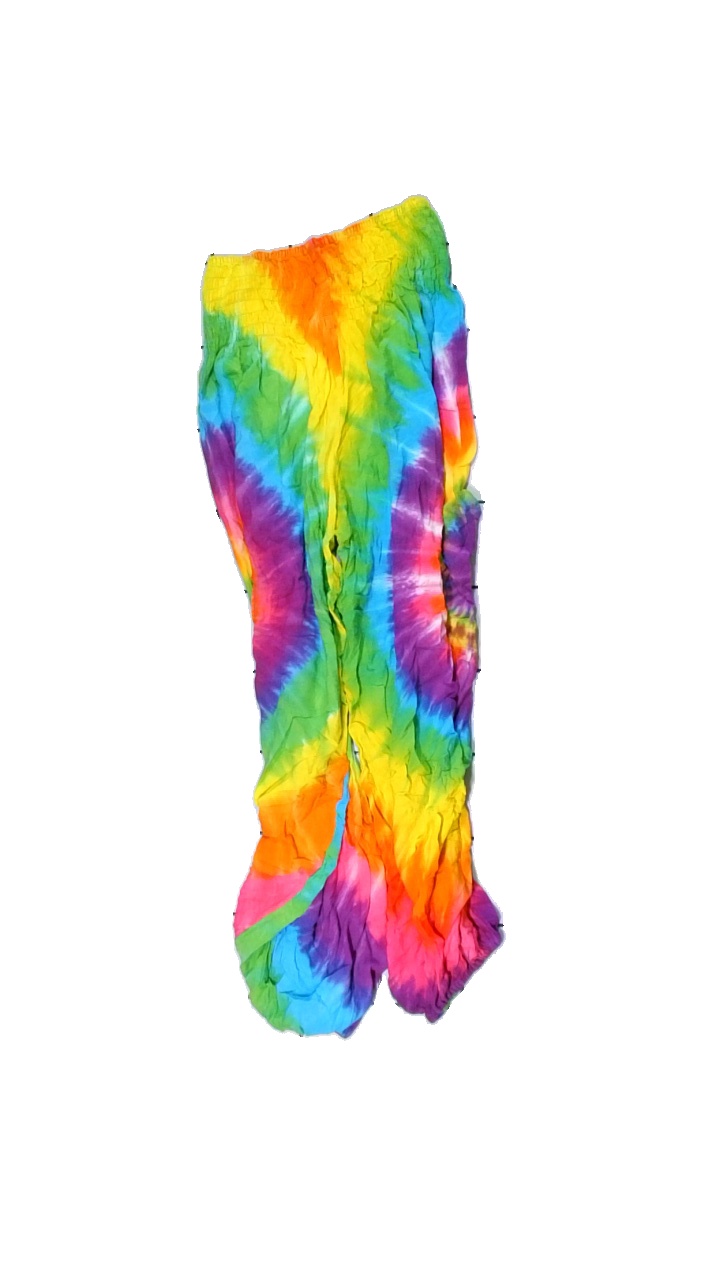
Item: Trousers (Ladies)
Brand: Missing
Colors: Multicolor, Purple, Blue, Green
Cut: Loose
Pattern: Other
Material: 100% viscose
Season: All
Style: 80s
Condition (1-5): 2
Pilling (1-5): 2
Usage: Export
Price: <50